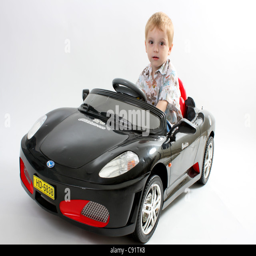
a young toddler boy driving his black electric sit on ride on car , taken on a studio white background